Describe the emotion expressed in this image:  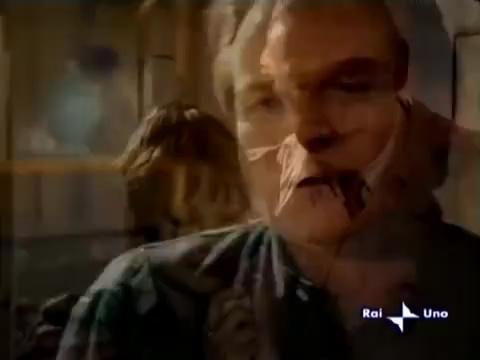
This person displays Fear, valence and arousal with high intensity.